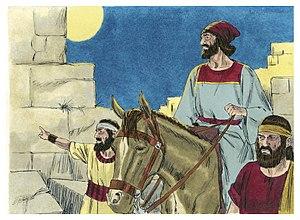
Illustration biblique du livre de la Néhémie chapitre 2 עברית: 2 האיור המקראי של change me! פרק हिन्दी: {{{hi}}} अध्याय change me! की पुस्तक की बाइबिल चित्रण Bahasa Indonesia: Ilustrasi Alkitab dari Kitab Nehemia pasal 2 Italiano: Illustrazione biblica del libro della change me! Capitolo 2 日本語: change me!2章の本の聖書の実例 Jawa: Ilustrasi Alkitab saking Kitab Nehemia pasal 2 한국어: change me! 2 장 장부의 성경 그림 Bahasa Melayu: Ilustrasi Alkitab dari Kitab Nehemia pasal 2